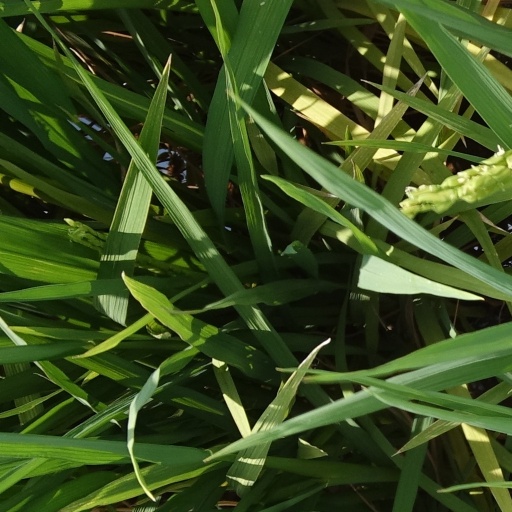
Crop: rice